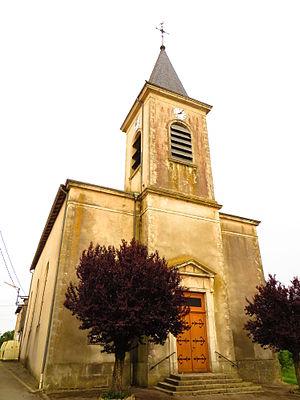
Housseville eglise
Housséville est une commune française située dans le département de Meurthe-et-Moselle, en région Grand Est.